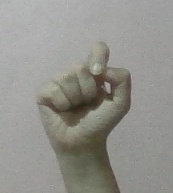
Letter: fa